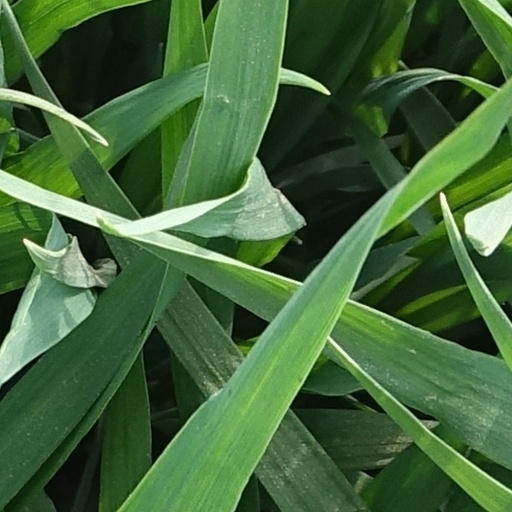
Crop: wheat